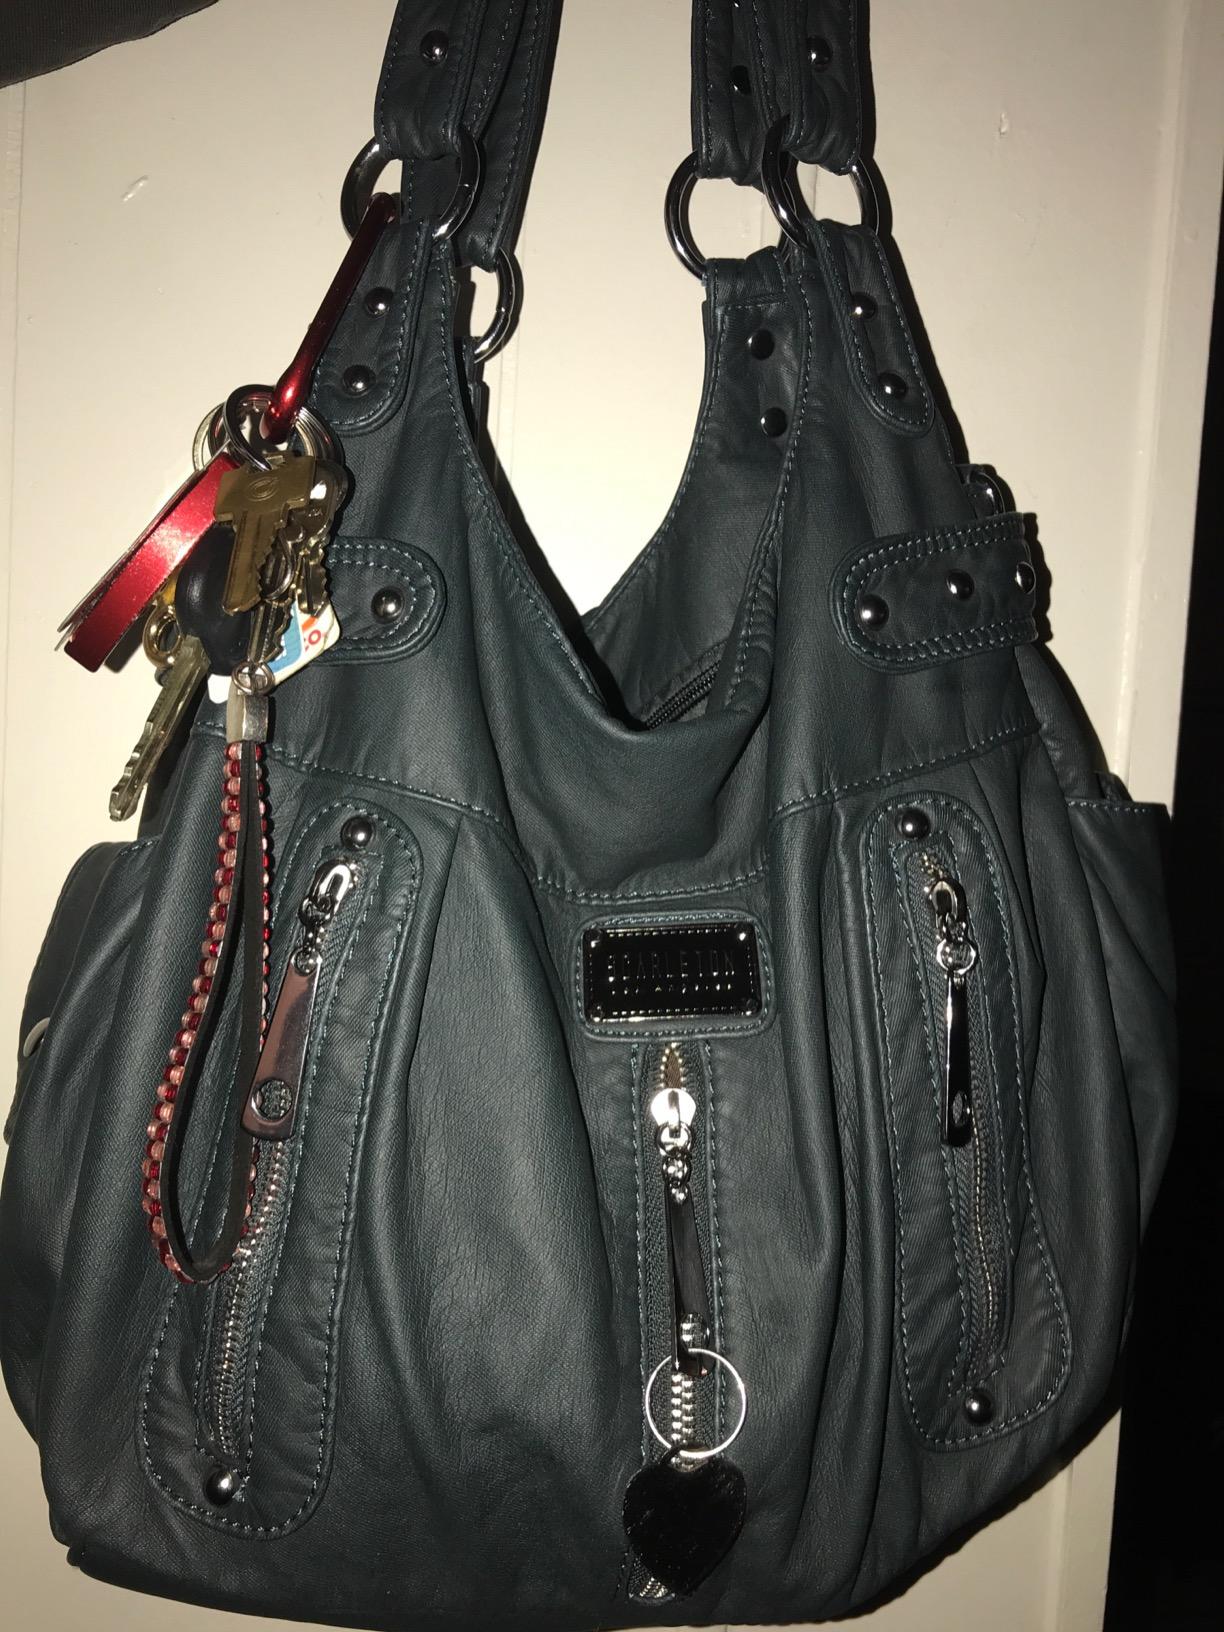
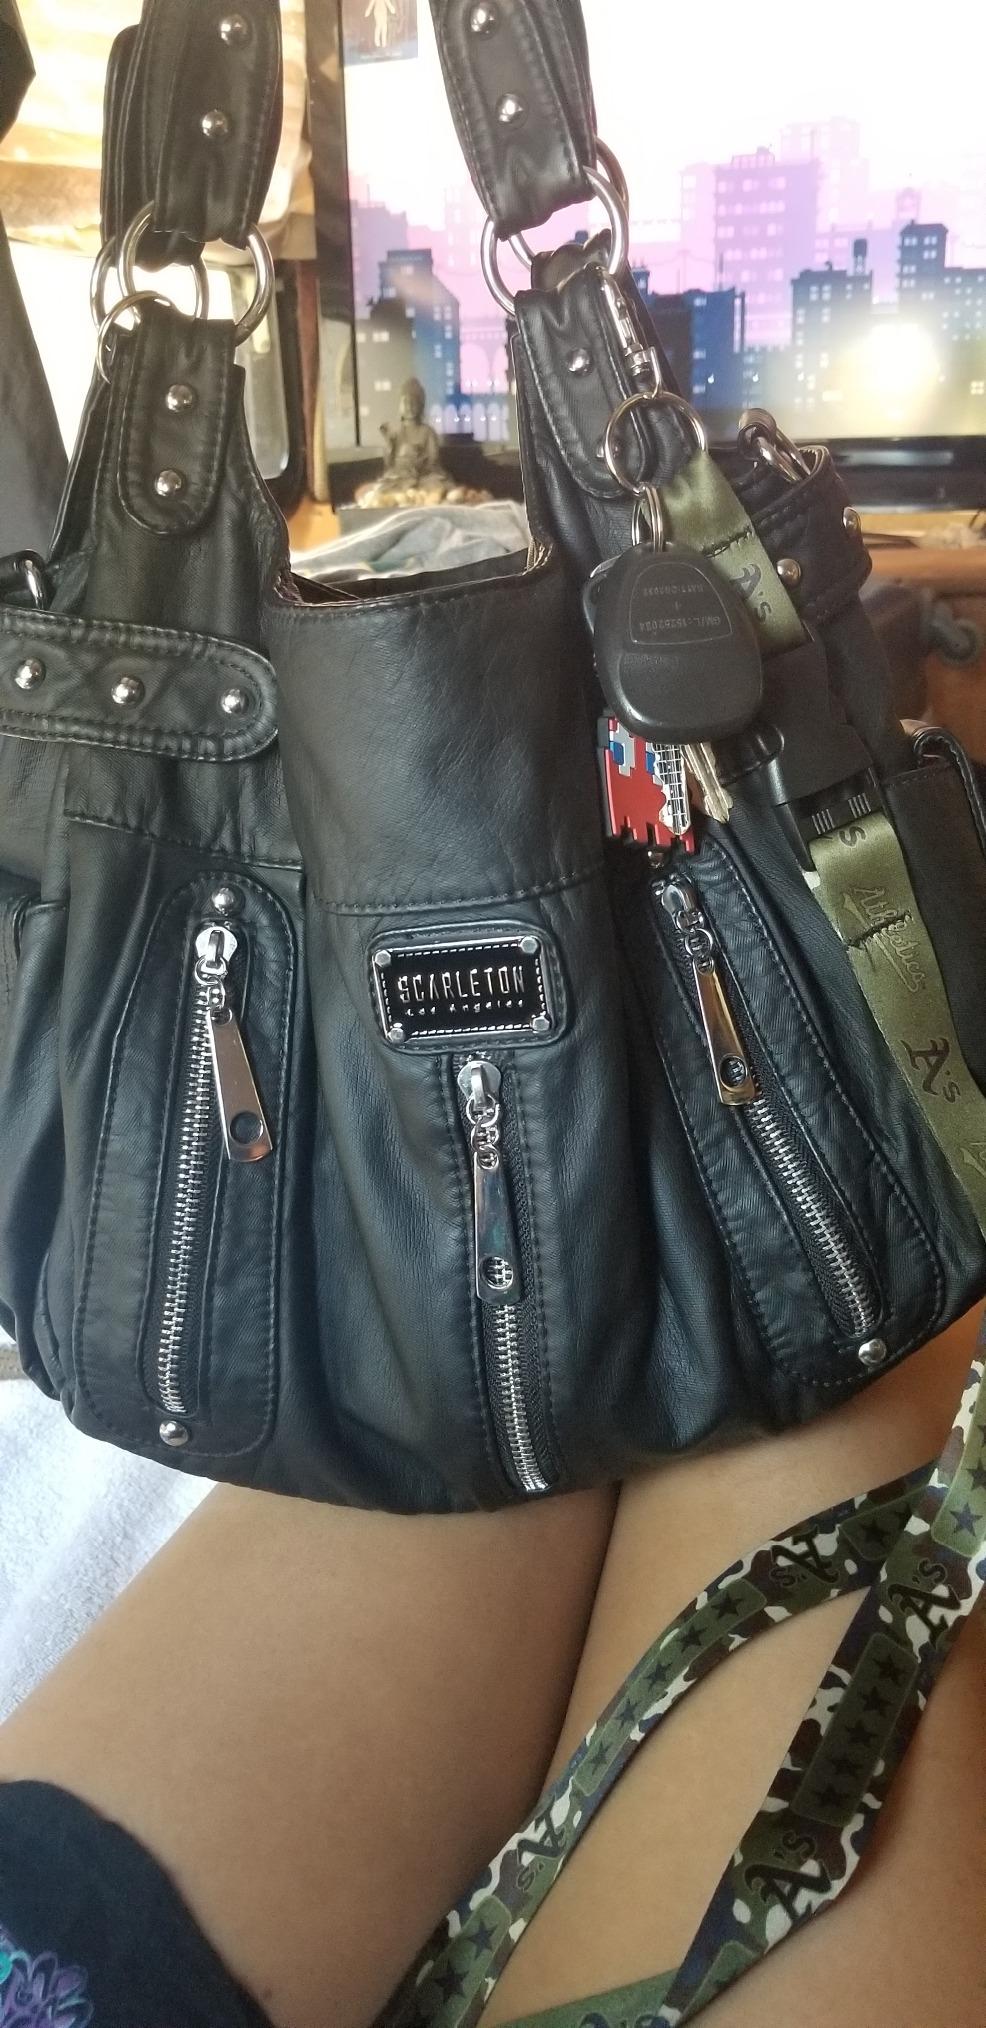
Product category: accessories_handbag
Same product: no